Edmond James de Rothschild

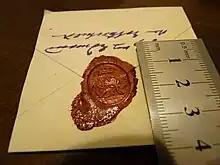
Edmond de Rothschild's wax seal with his monogram and a heraldic coronet symbolising his rank as a baron

Edmond de Rothschild inherited Château Rothschild in Boulogne-Billancourt and, in 1877, acquired the Château d'Armainvilliers in Gretz-Armainvilliers in the Seine-et-Marne "département."